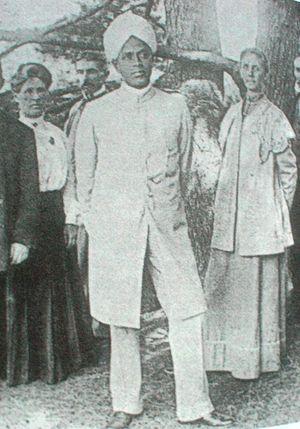
Ponnambalam Ramanathan était un avocat et homme politique tamoul sri-lankais.